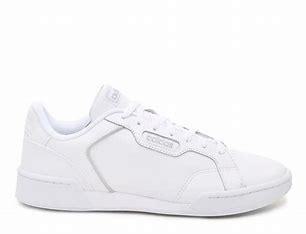
Brand: Adidas
Model: Roguera